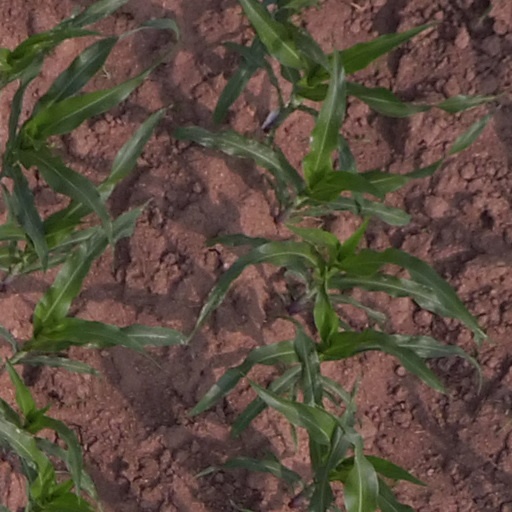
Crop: maize; corn